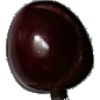
Label: Cherry 1